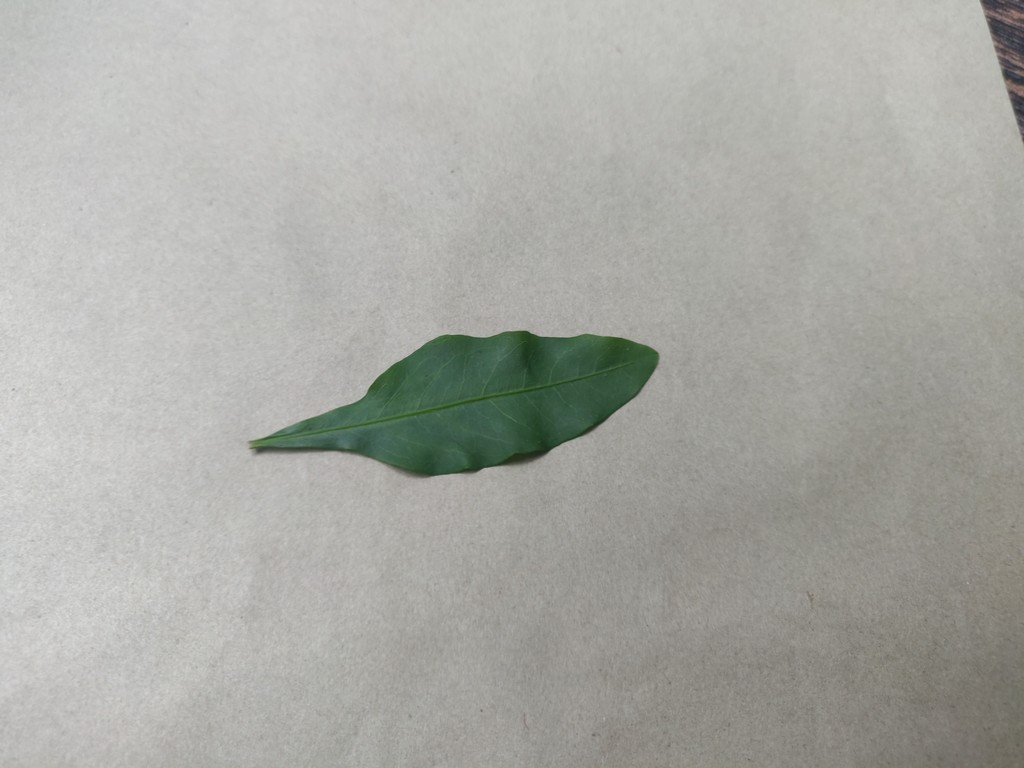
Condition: Healthy
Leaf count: single
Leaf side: front